Raja Yoga (book)

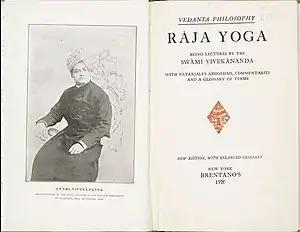
Title page of 1920 edition

Raja Yoga is a book by Swami Vivekananda about "Raja Yoga", his interpretation of Patanjali's "Yoga Sutras" adapted for a Western audience. The book was published in July 1896. It became an instant success and was highly influential in the Western understanding of yoga.